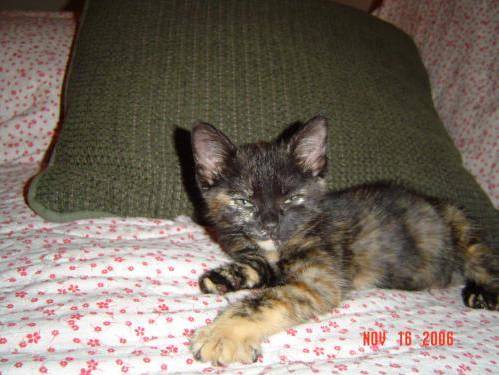
Label: cat